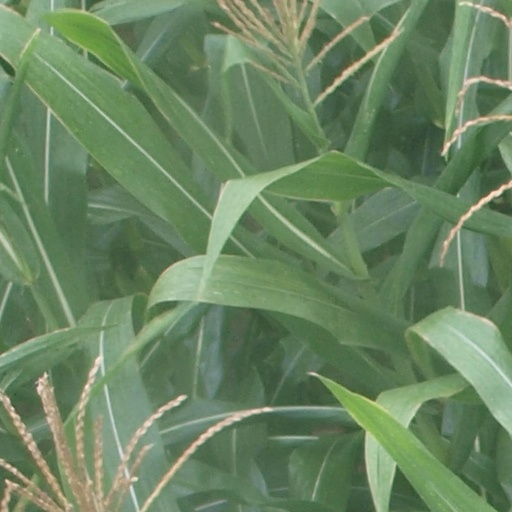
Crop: maize; corn